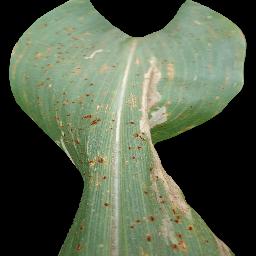
Label: Corn___Common_rust